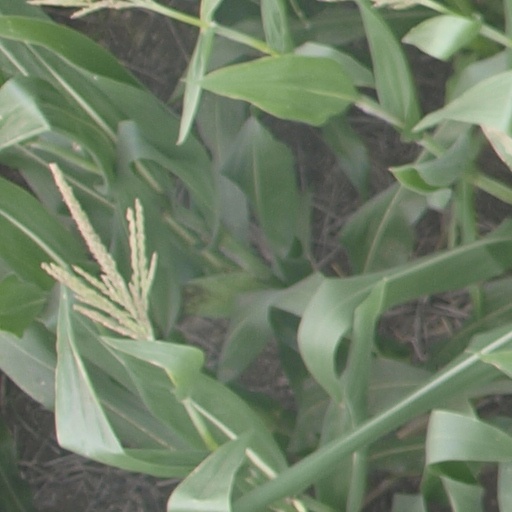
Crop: maize; corn